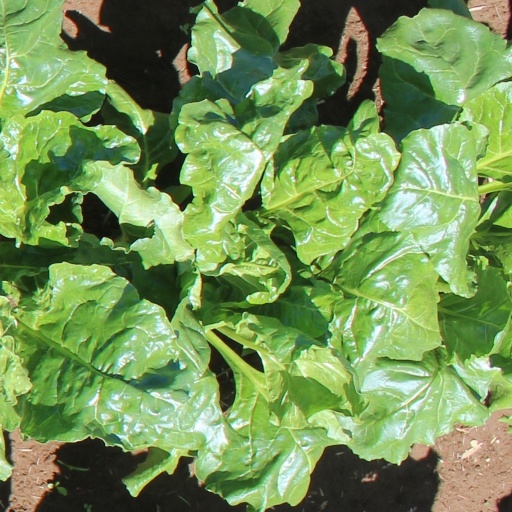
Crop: sugar beet